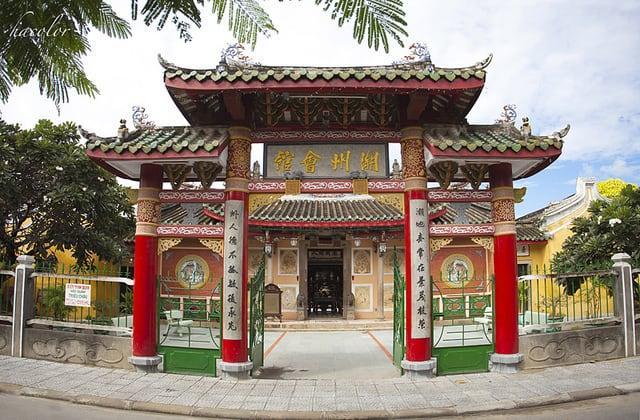
đây là hình ảnh chụp từ bên ngoài của một ngôi đền